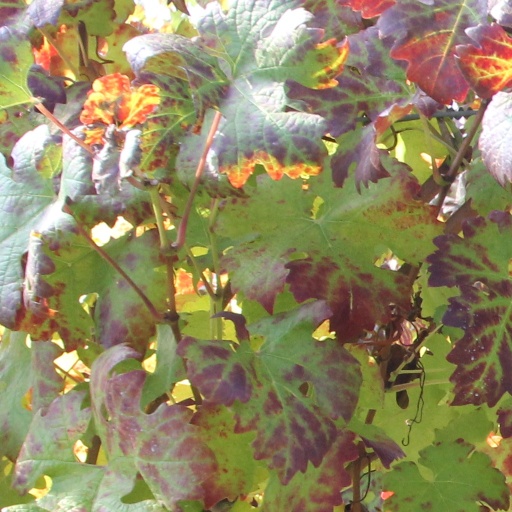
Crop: grape